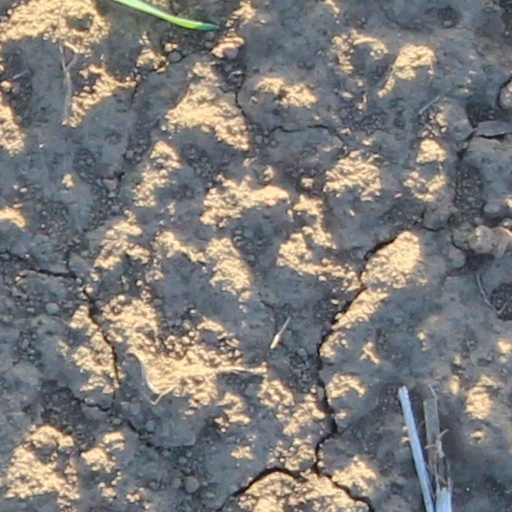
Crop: wheat